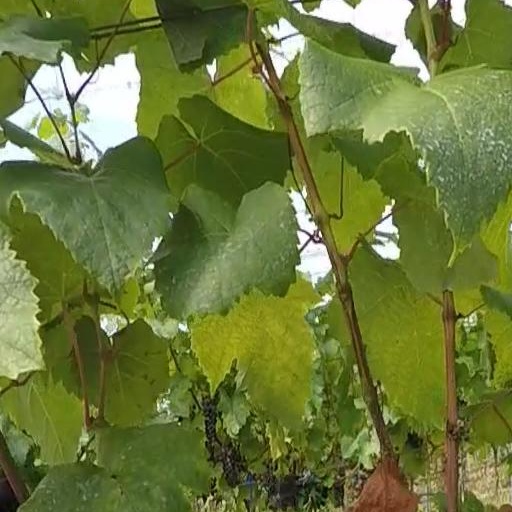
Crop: grape